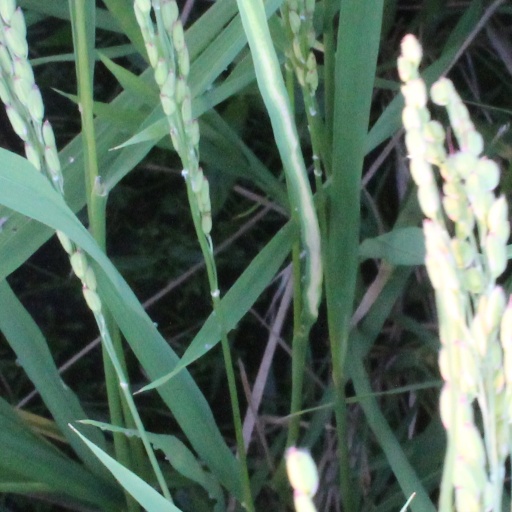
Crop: rice